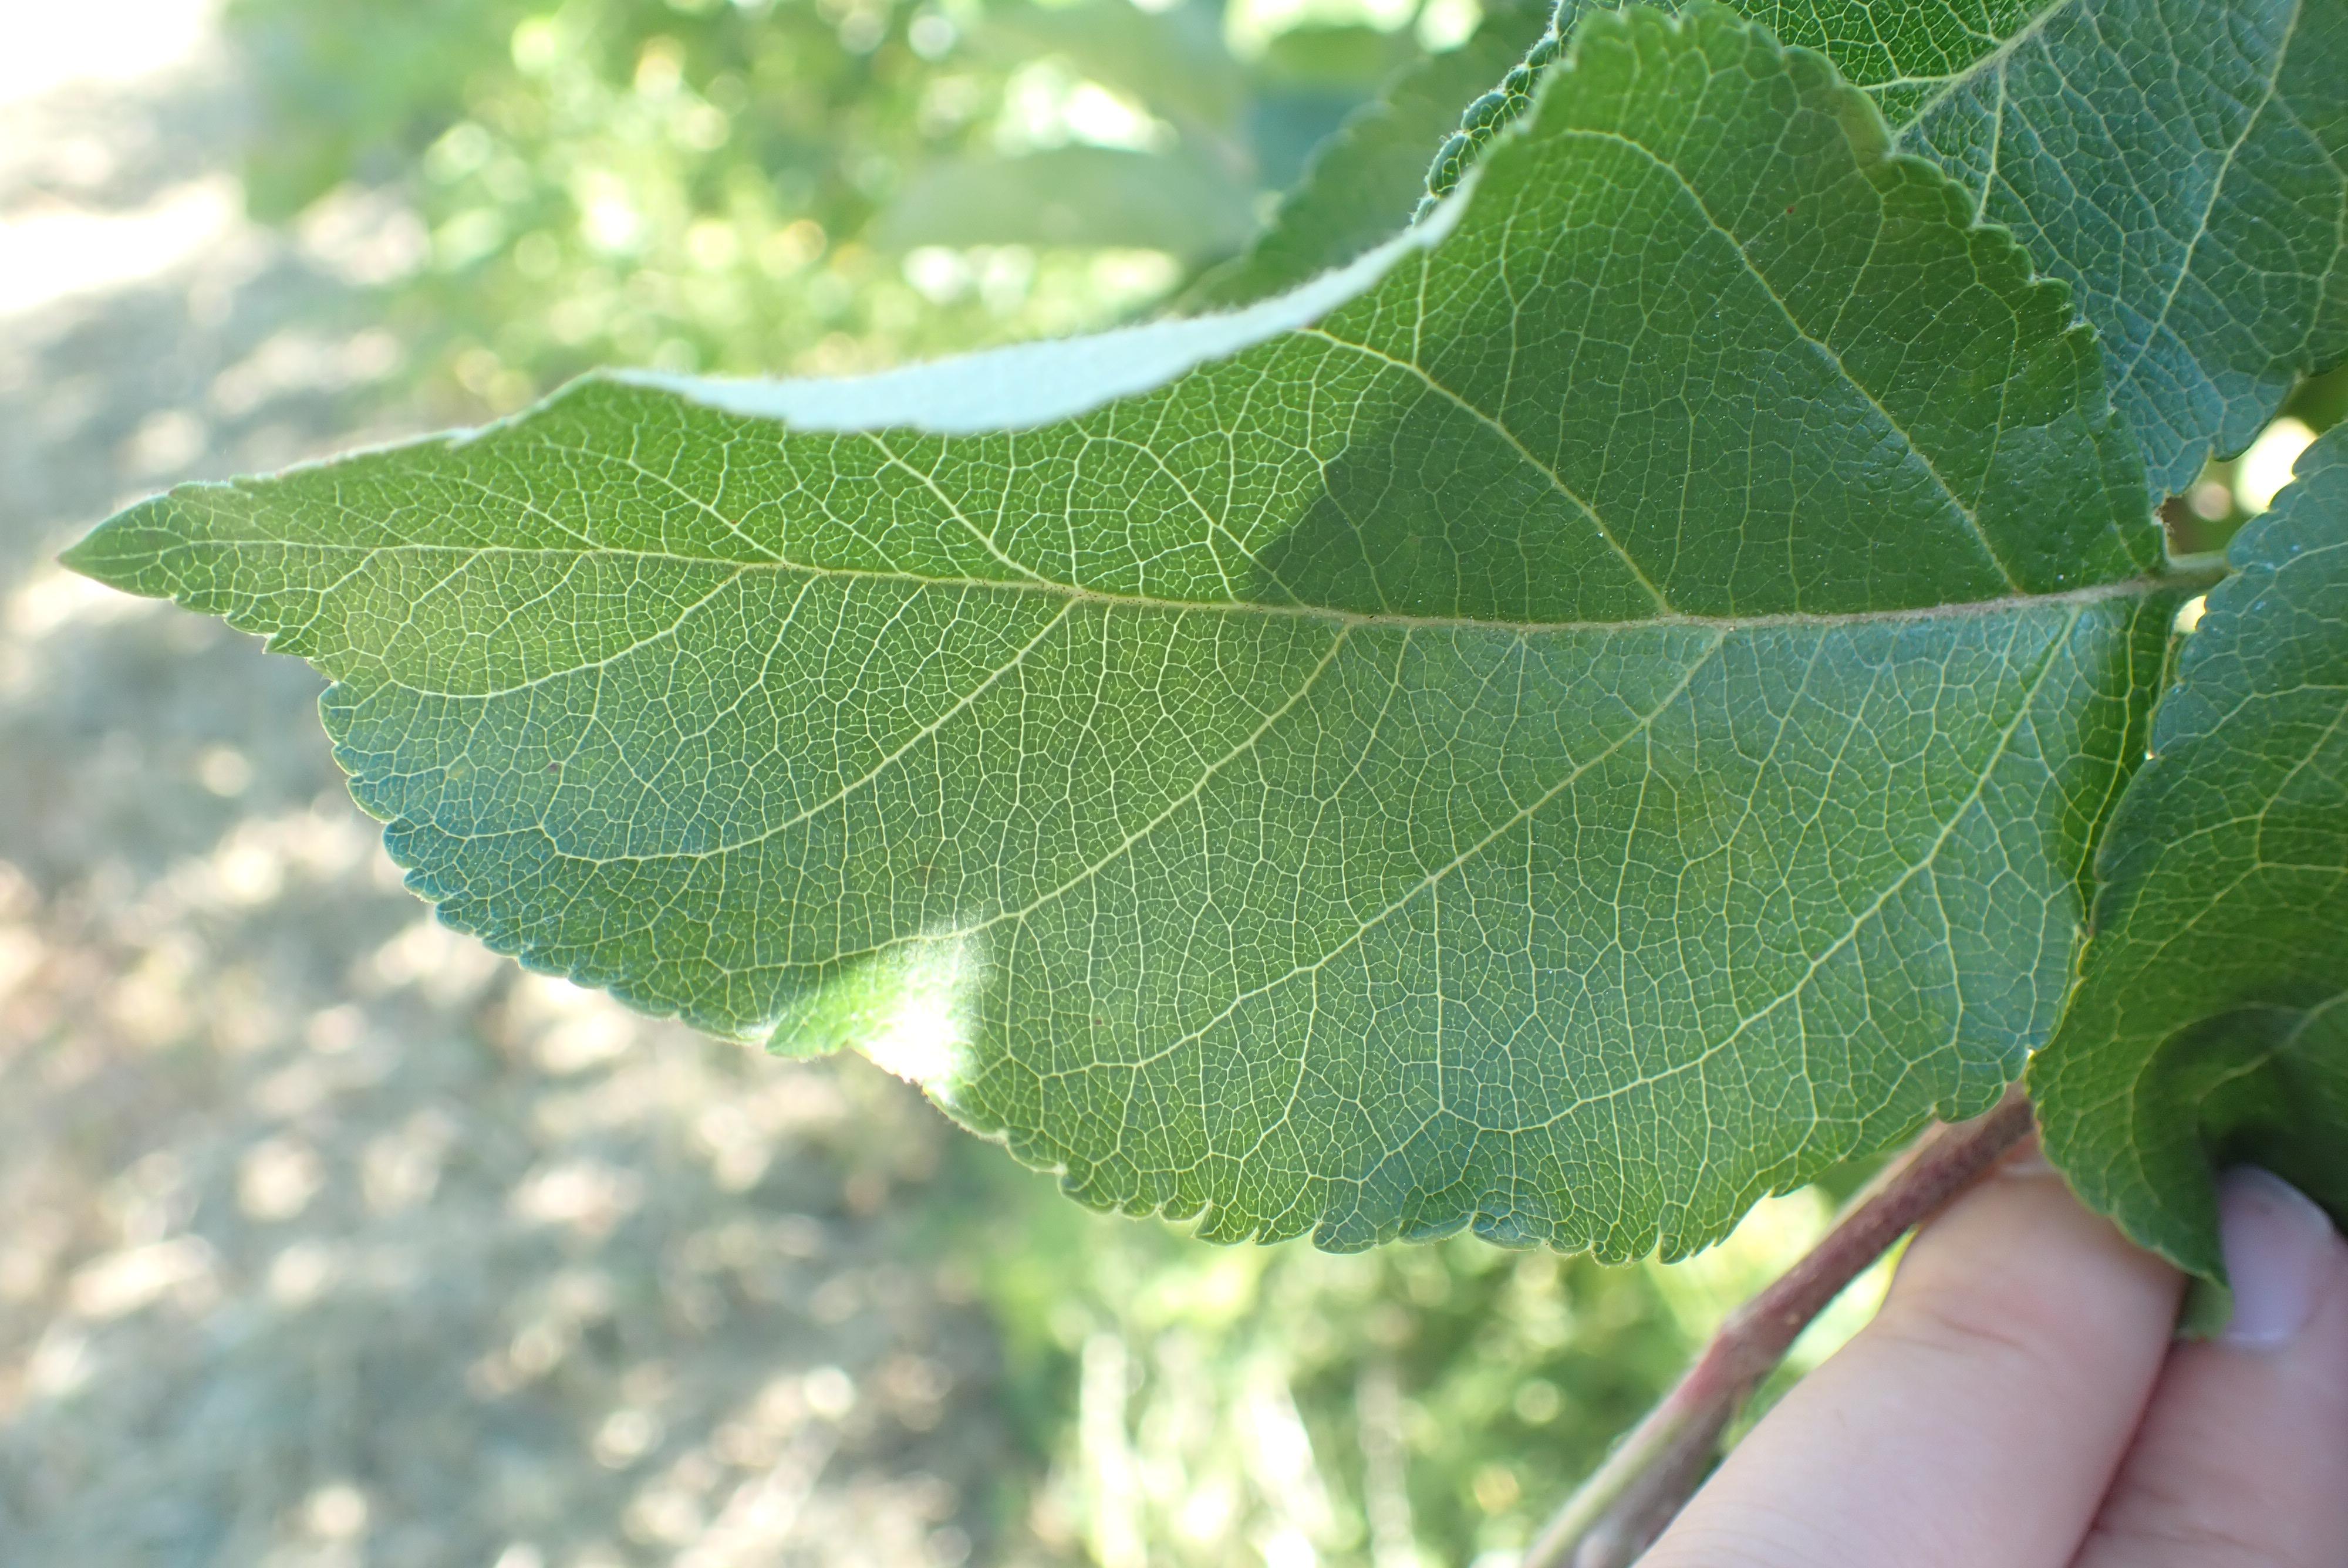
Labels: healthy